Franz von Bayros

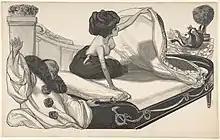
Woman in Bed Observing a Donkey (Metropolitan Museum of Art)

In 1904, he gave his first exhibition in Munich, which was well received. From 1904 until 1908, he traveled to Paris and Italy to further his studies. In 1911, he created his most famous and controversial work, "Tales from the Dressing Table" for which he was later arrested and exiled from Germany. Returning to Vienna, he felt like an outsider and the outbreak of the First World War increased his sense of alienation. His work can be found at the Metropolitan Museum of Art in New York. He drew over 2000 illustrations in total.